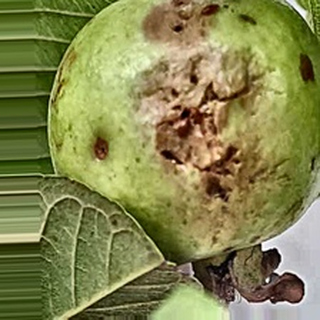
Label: guava_fruit_fly